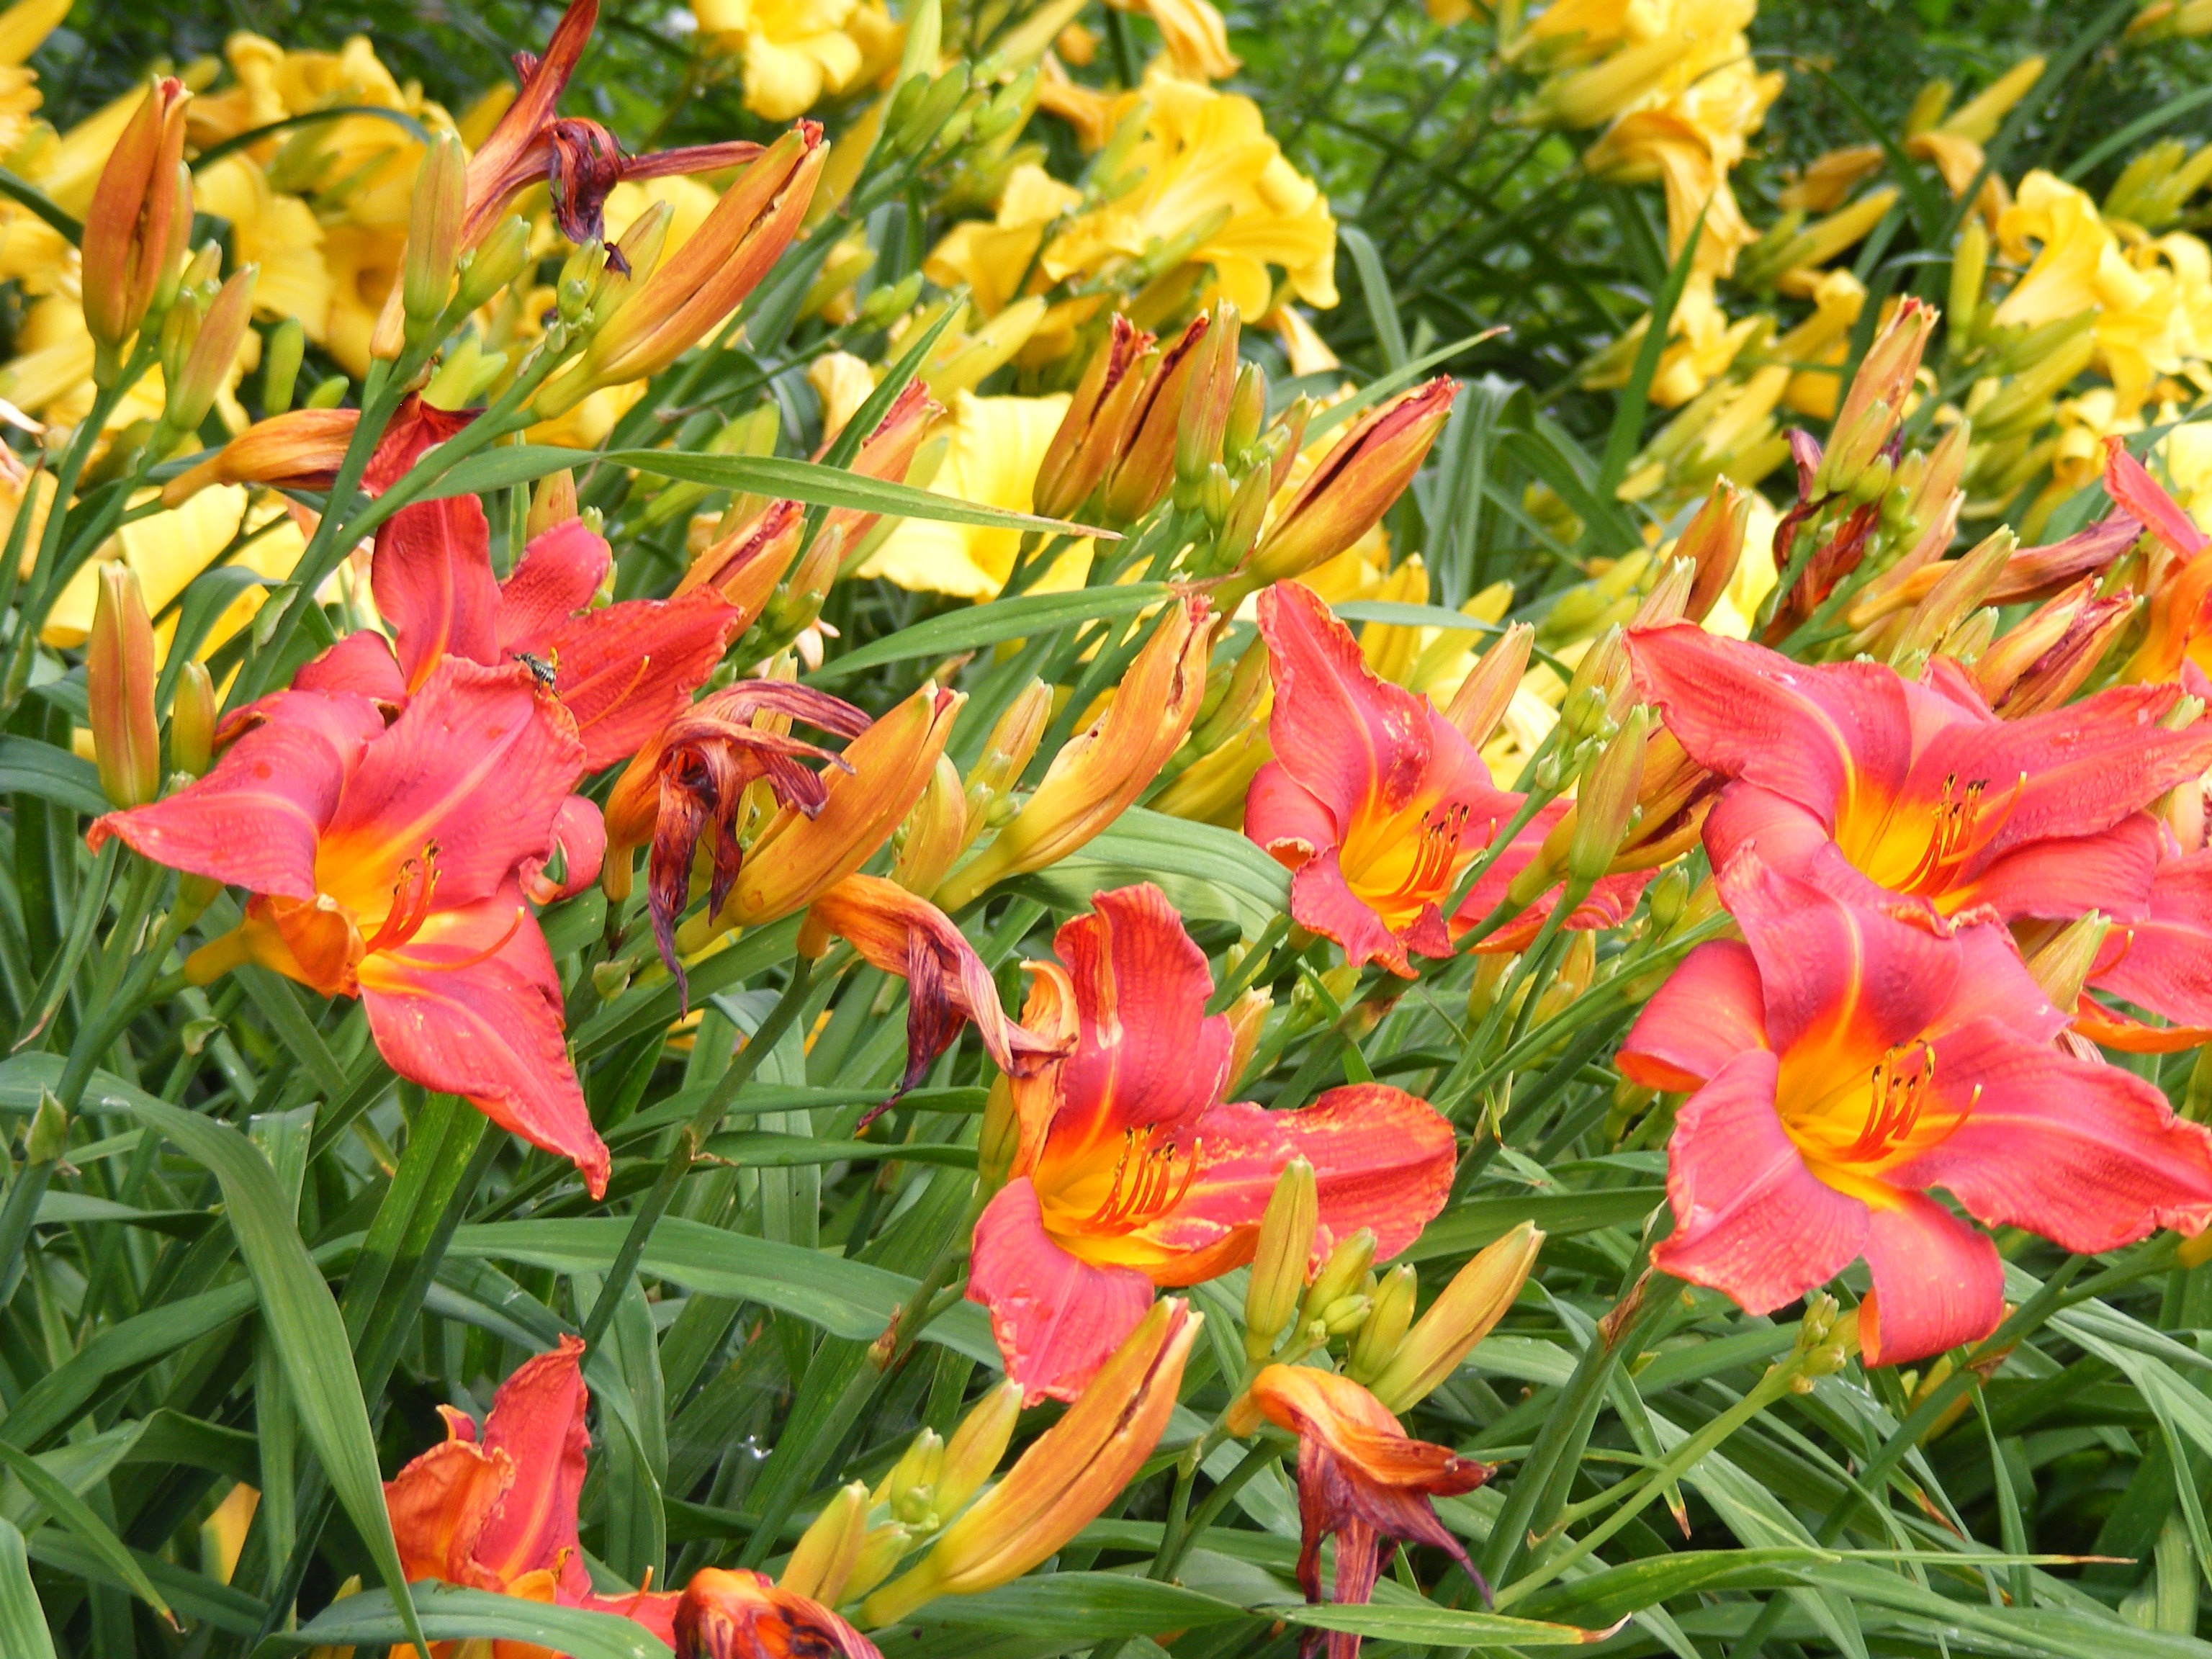
plant, flower, summer, yellow, flora, flowers, lily, daylily, flowering plant, orange lily, land plant